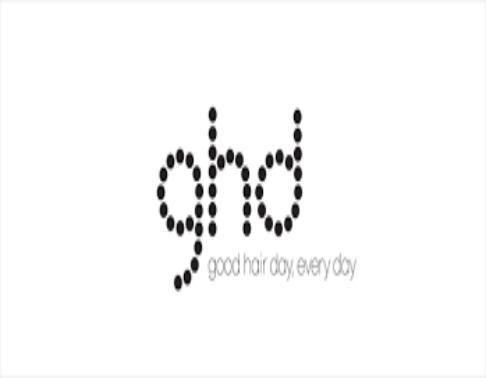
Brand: ghd
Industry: Necessities